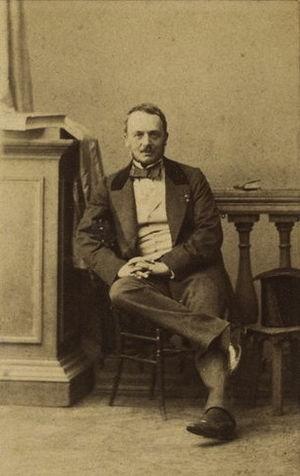
Baron de Romand